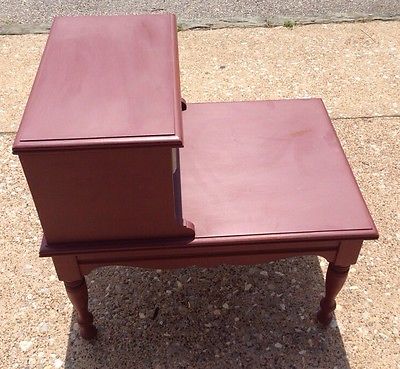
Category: table